Hanging bowl

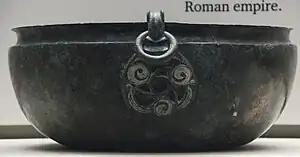
Another hanging bowl from Sutton Hoo

Three were found in the famous Sutton Hoo ship-burial, as well as one in another mound at the site. Rupert Bruce-Mitford's "corpus" gives the following breakdown of the locations in modern terms of the 174 finds he includes (many are just one or more elements of a bowl):